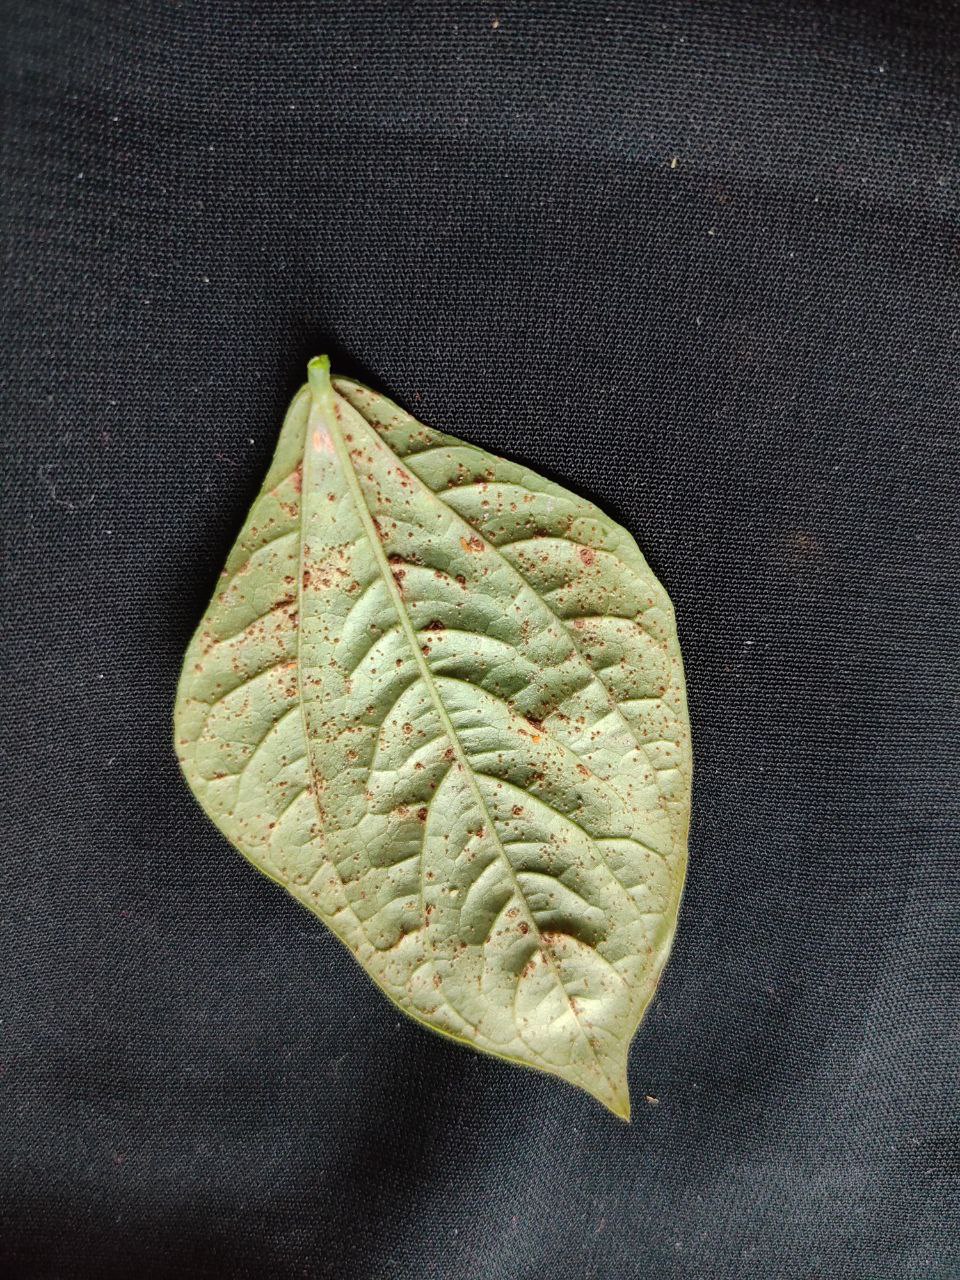
Crop: cowpea
Leaf condition: Septoria leaf spot